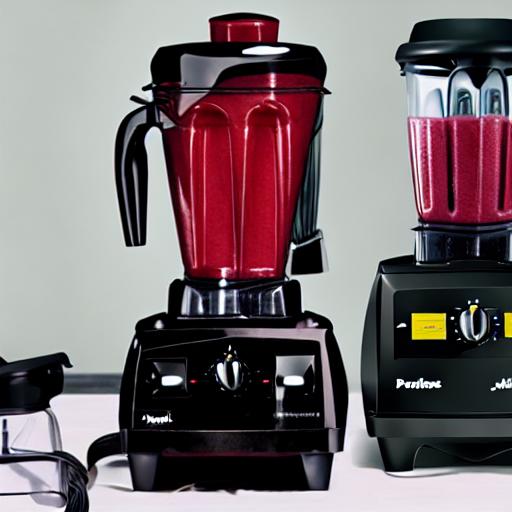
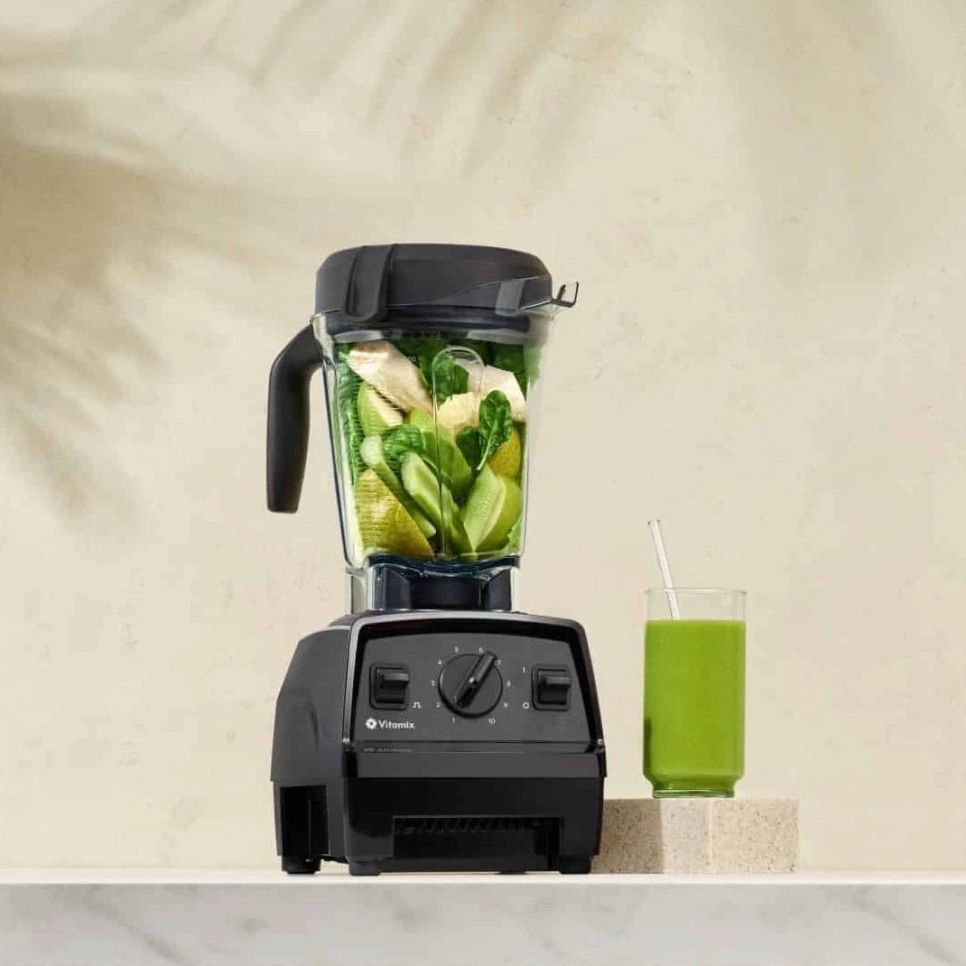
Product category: items_blender
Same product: no